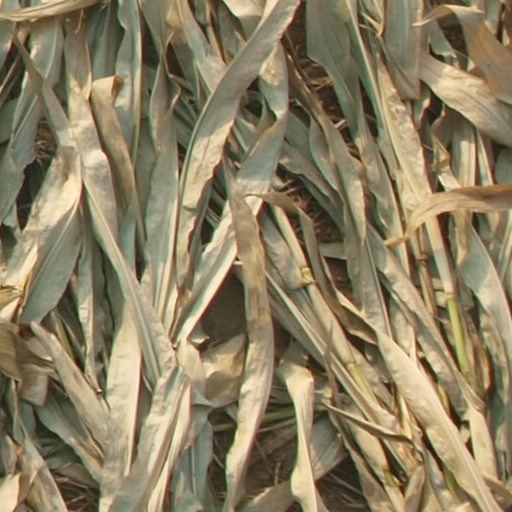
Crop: maize; corn